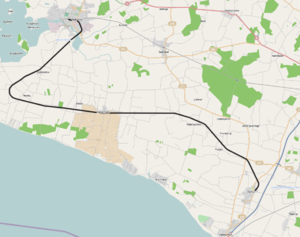
Nakskov-Rødby Jernbane
Banens linjeføring
Nakskov-Rødby Jernbane var en dansk privatbane mellem Nakskov og Rødby 1926-53.